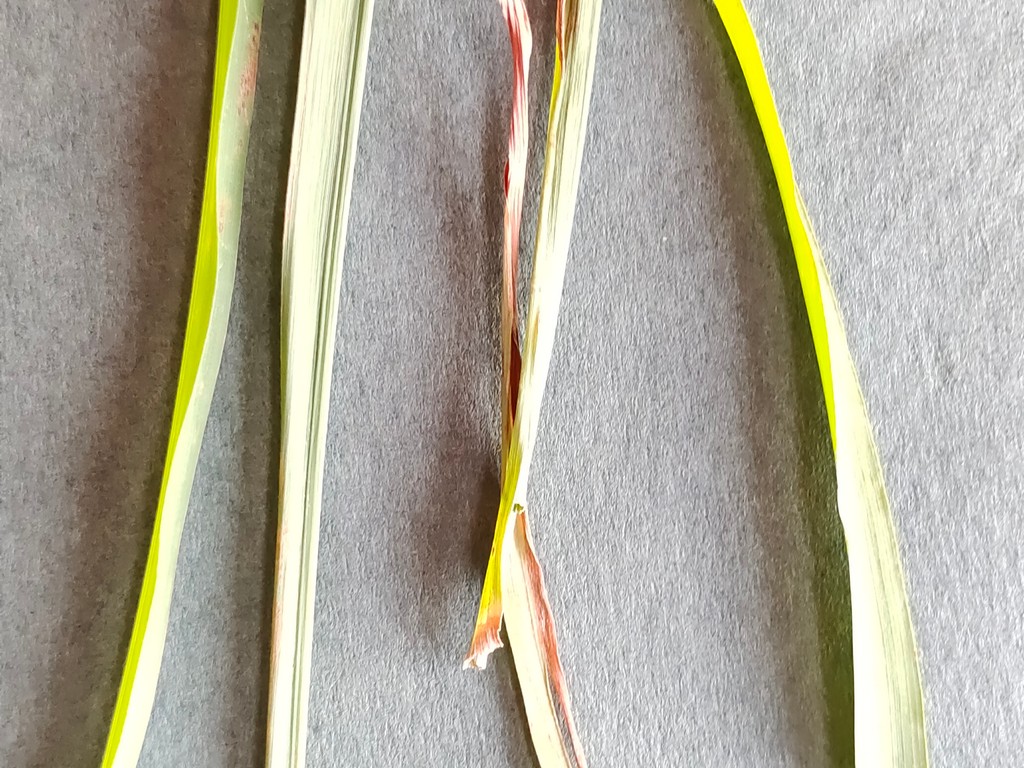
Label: Unhealthy